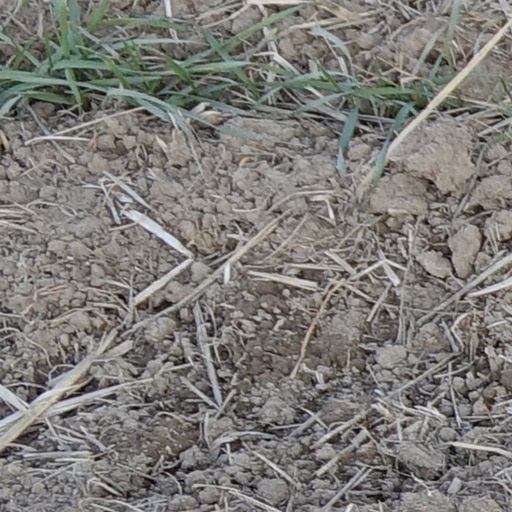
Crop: wheat